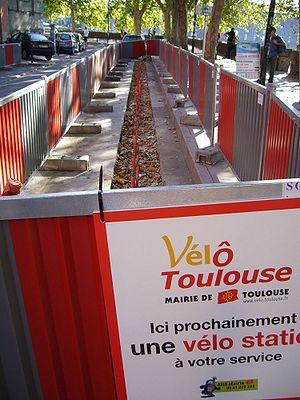
Travaux pour l'installation d'une velo station automatisée au niveau de la Daurade à Toulouse (Haute-Garonne, Midi-Pyrénées, France).
Les transports à Toulouse et dans son agglomération ont évolué avec l'accroissement de la ville. Dans l'agglomération, les déplacements se font principalement par automobile. Les déplacements en automobile sont majoritaires et les autres modes de transport sont disqualifiés. La construction de nombreux parcs de stationnement en centre-ville dans la décennie 1980-1990 a renforcé cette tendance, mais la construction de lignes de métro amorce un mouvement inverse. Dans le domaine de la circulation cycliste, les pistes cyclables sont assez peu développées.